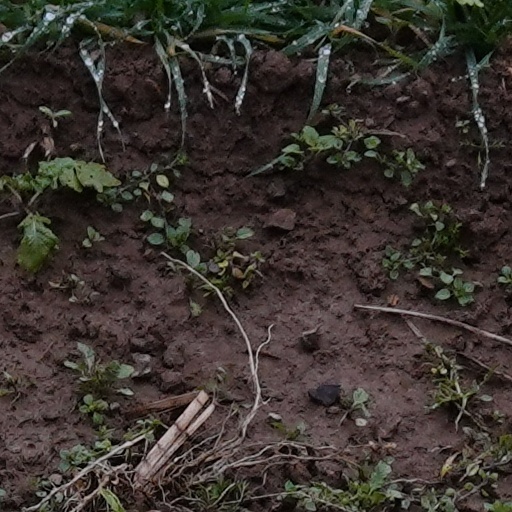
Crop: wheat